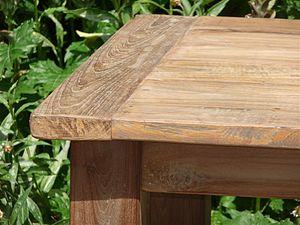
Le teck est un arbre tropical de la famille des Verbenaceae selon la classification classique, de celle des Lamiaceae selon la classification phylogénétique. Son nom vient du malayalam Thekku. Il en existe trois espèces distinctes.